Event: Nepal Earthquake
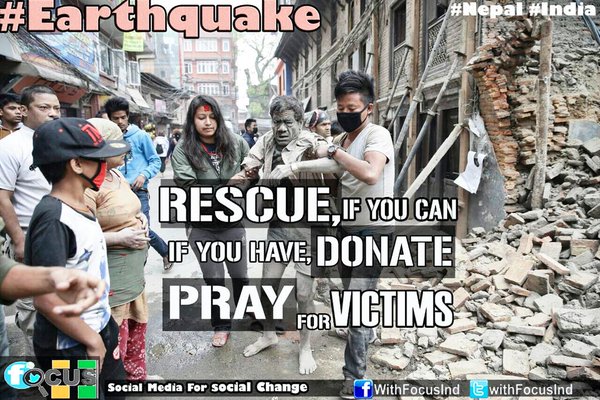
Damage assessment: damage